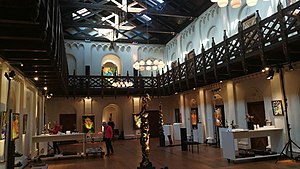
Bygningskulturens Hus
Interiør
Bygningskulturens Hus
Bygningskulturens Hus, beliggende Borgergade 111 i København, fungerer som et mødested for folk med interesse for bygningskultur og kulturarv, og de unikke rammer udnyttes ofte til konferencer, foredrag mm. Bygningen er den tidligere pigeskole for børn af de ansatte i Søetaten. Den er et fredet hus, der stod færdigt i 1859, og som blev tegnet af arkitekt Bernhard Seidelin. Efter at have været skole i kun ti år blev bygningen Søofficersskole og også kendt som Gernersgades Kaserne.